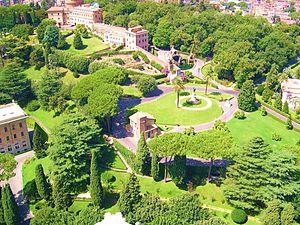
Les jardins du Vatican au Vatican sont un ensemble de jardins urbains qui couvrent plus de la moitié de la superficie du territoire du Vatican, du Sud au Nord-Est. Ils incluent certains bâtiments, tels que radio Vatican, le monastère Mater Ecclesiae et la tour Saint-Jean.